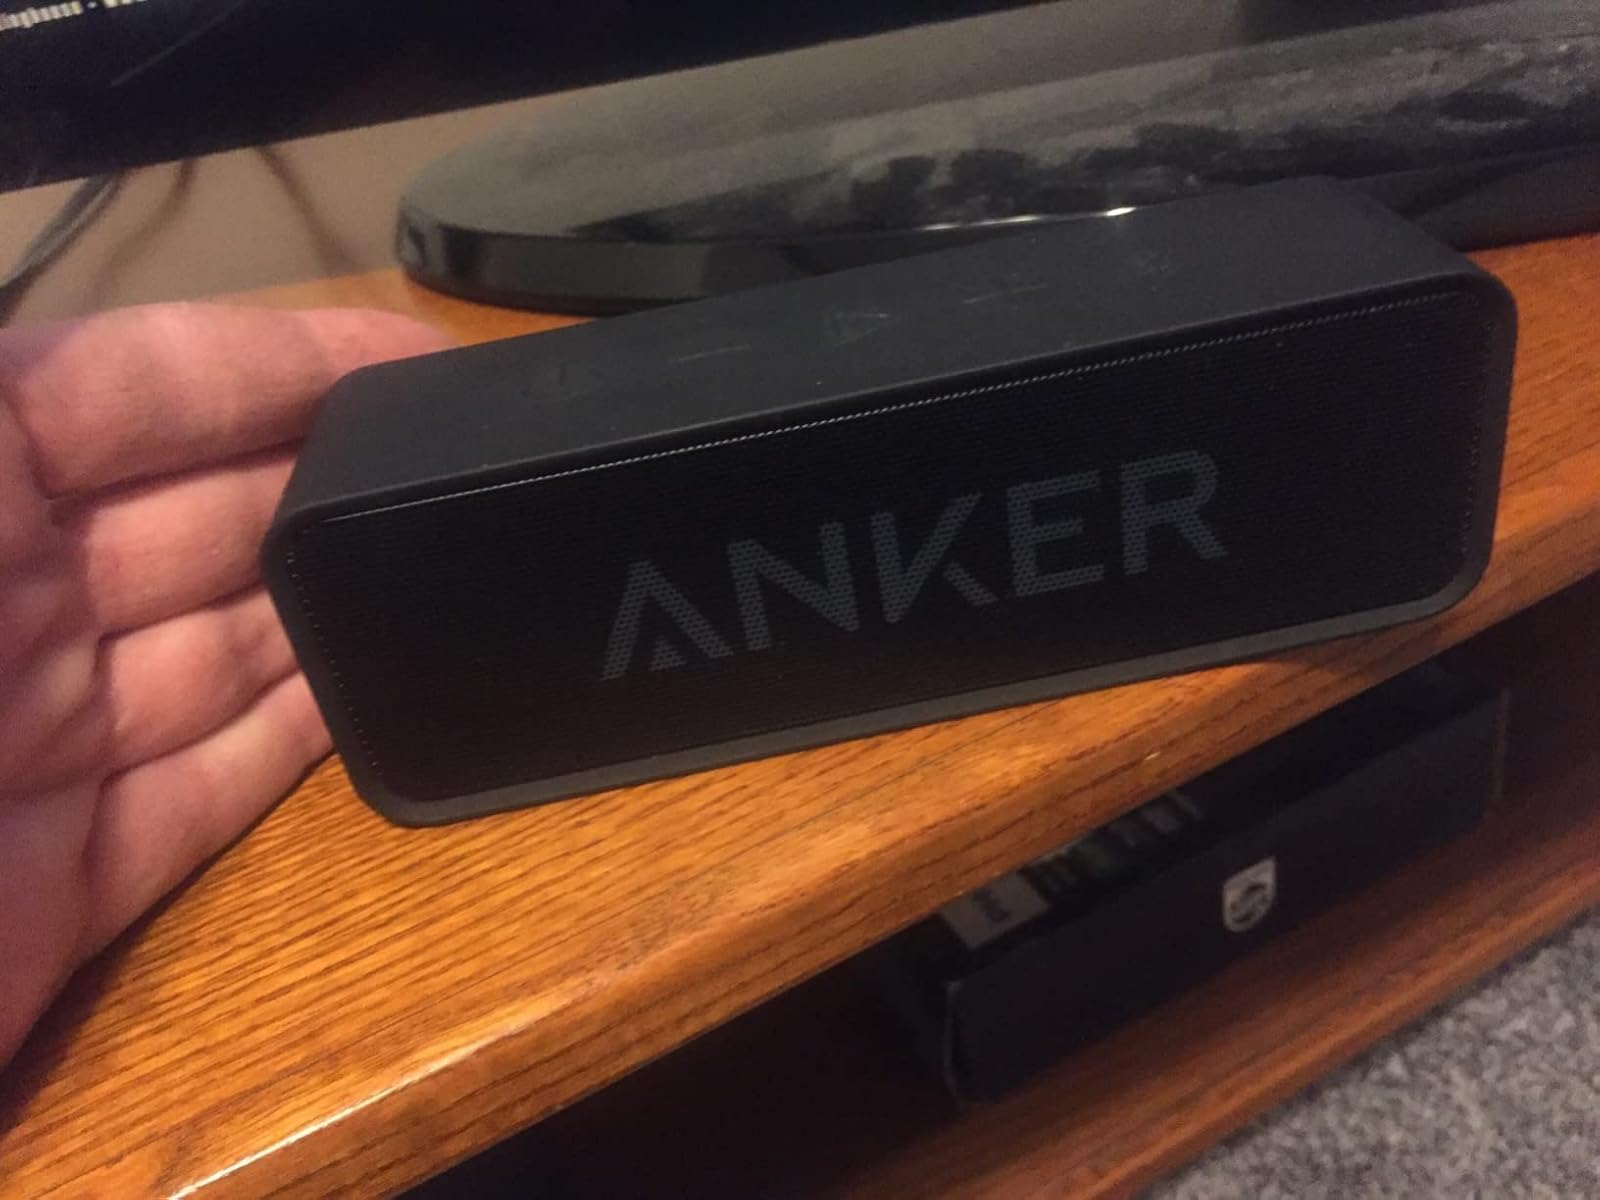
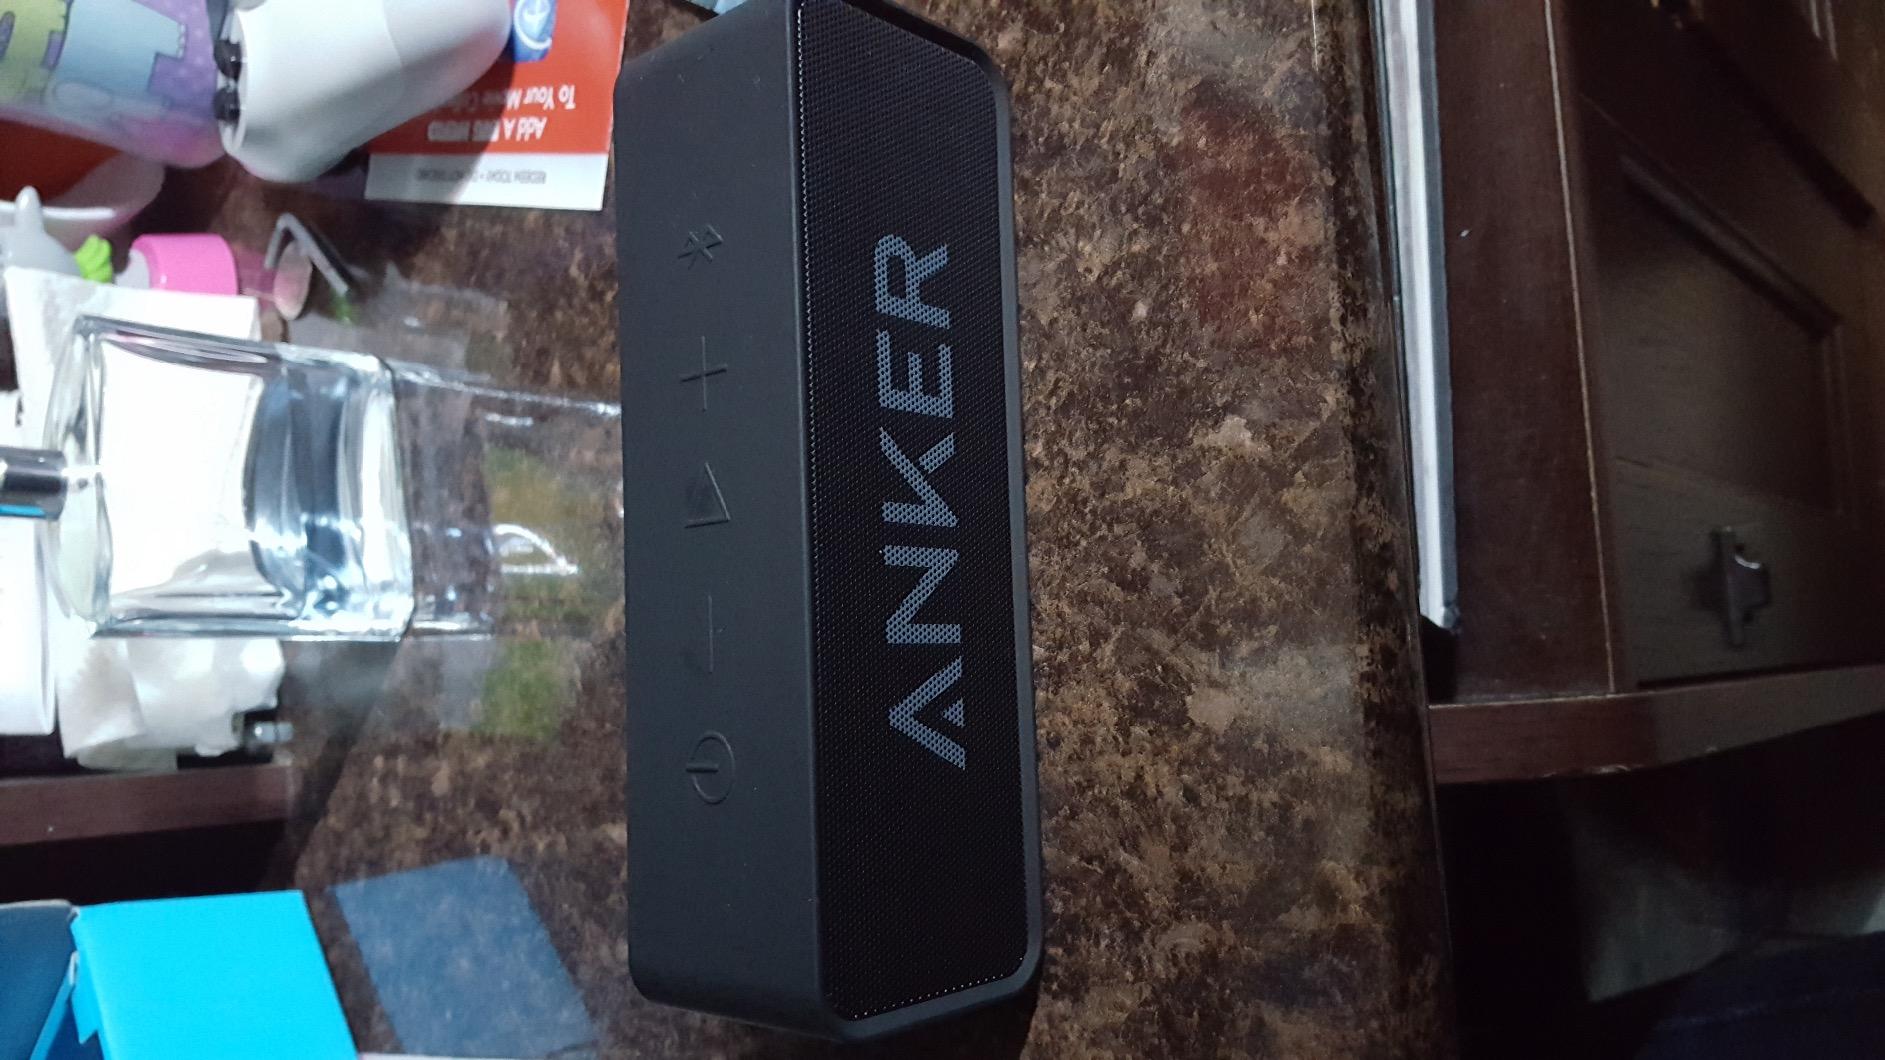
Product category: speaker
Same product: yes